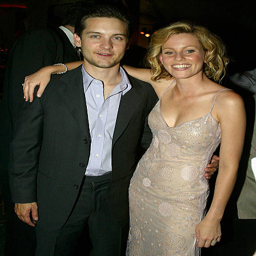
actors pose at the after party .